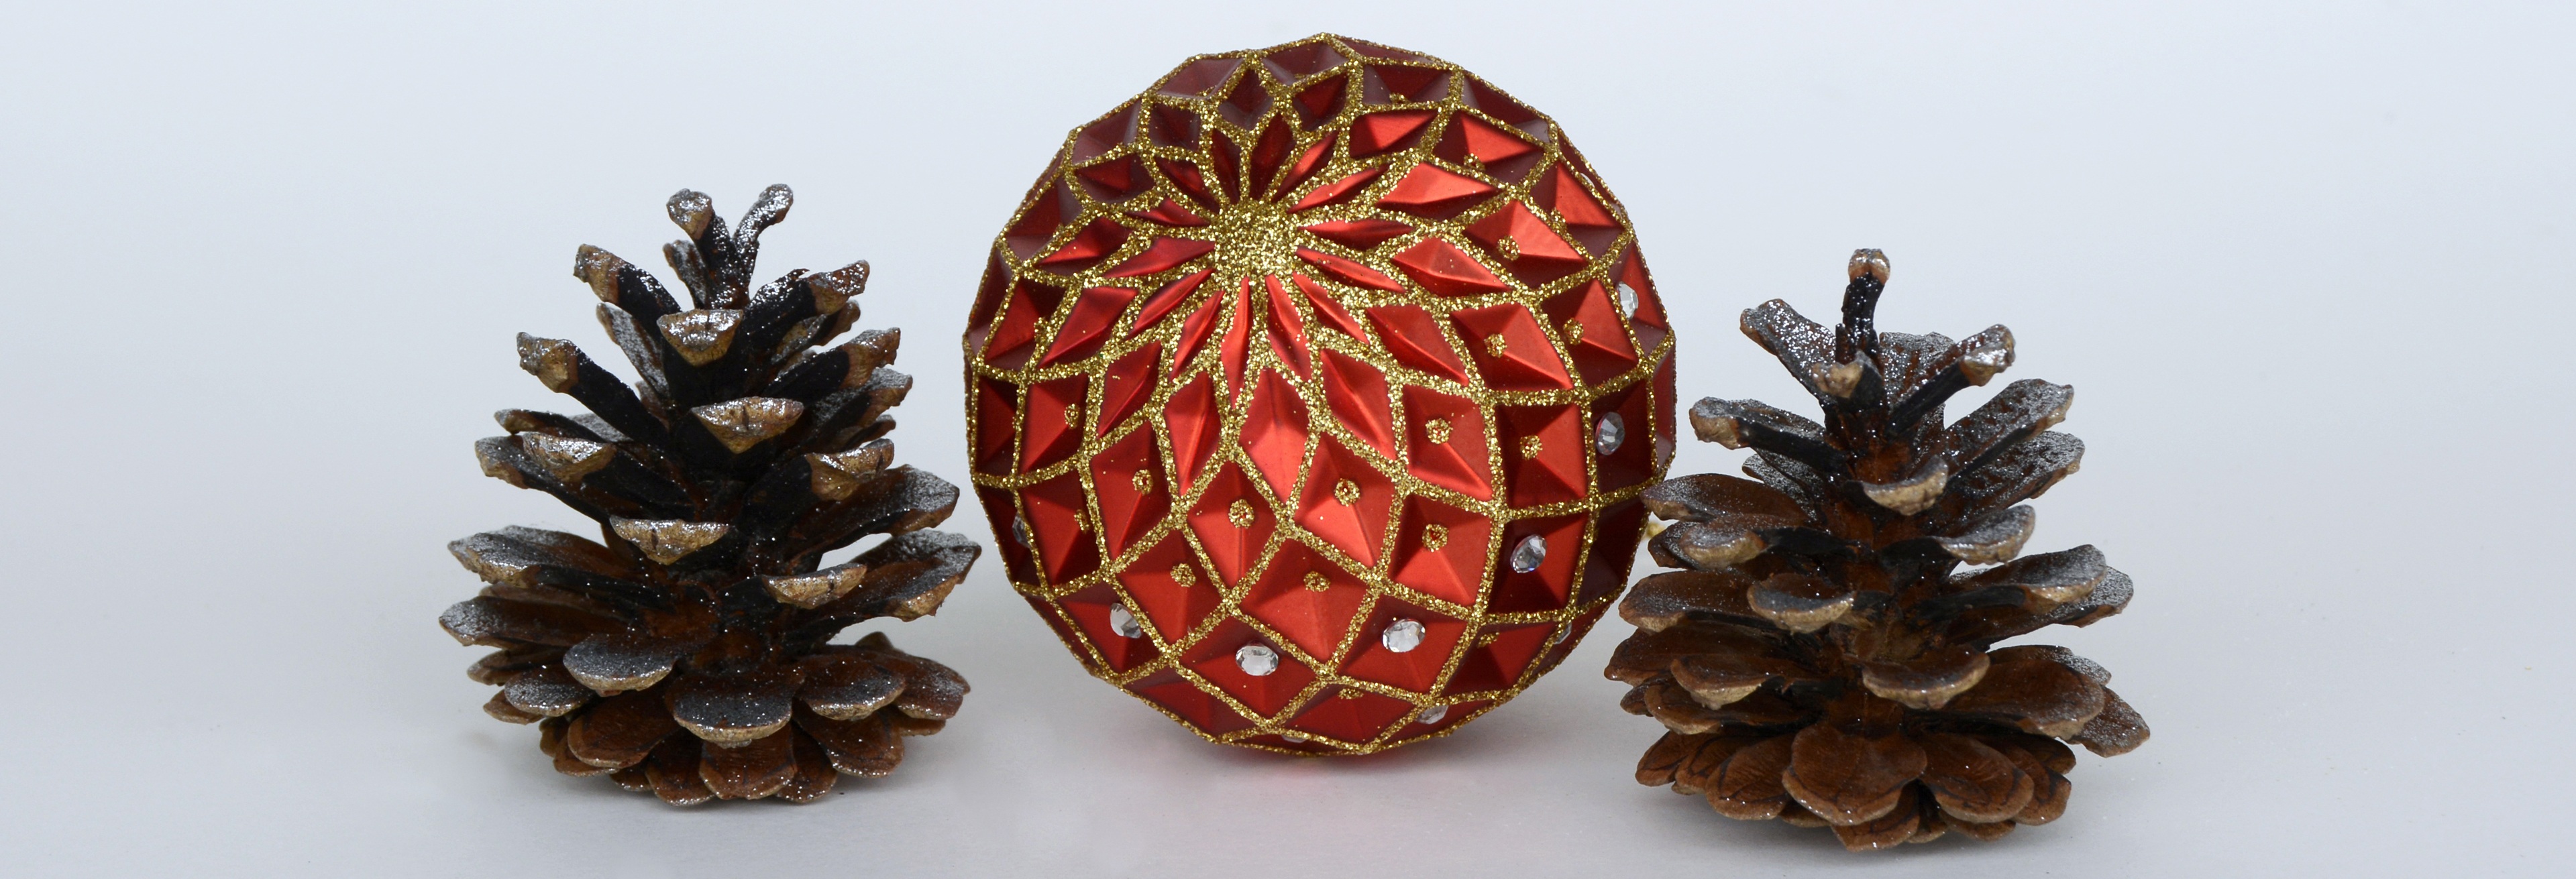
tree, plant, leaf, flower, decoration, food, red, produce, christmas, lighting, sparkle, deco, advent, christmas decoration, christmas time, jewellery, gold, balls, greeting card, christmas motif, christmas balls, pine cones, christmas decorations, christmas card, merry christmas, happy fixed, christmas greeting, christbaumkugeln, christmas images, conifer cone